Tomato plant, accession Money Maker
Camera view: horizontal (90 deg, fisheye); turntable rotation: 0 degrees
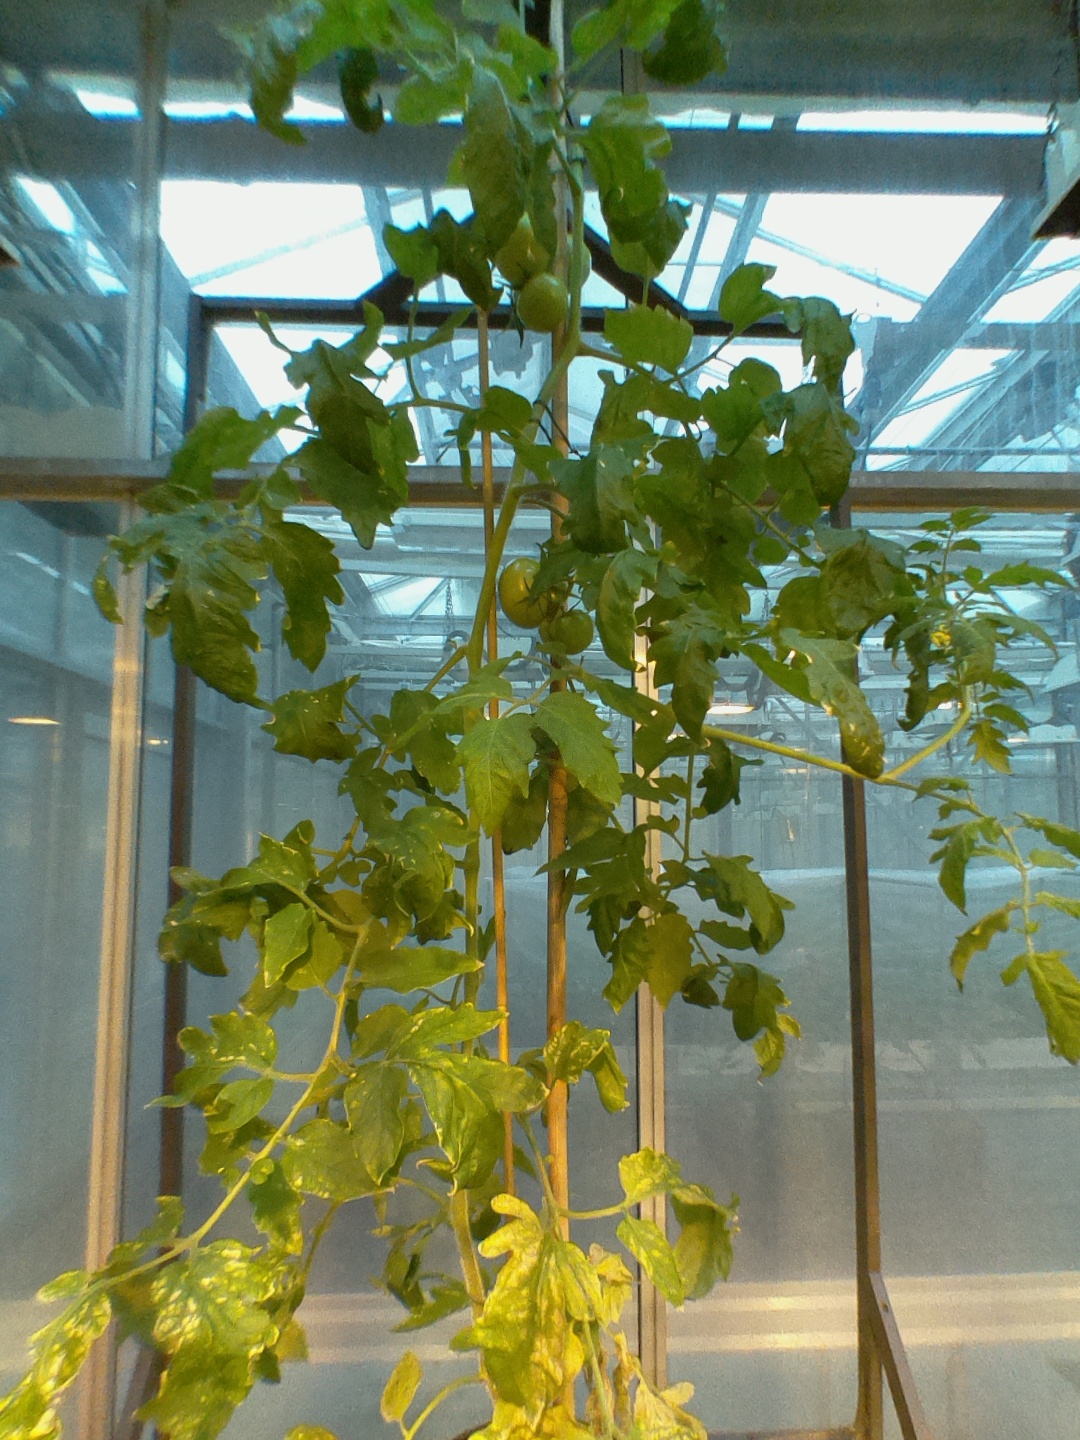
BBCH growth stage 75: 50%-60% of final fruit size